Solar power in Ukraine

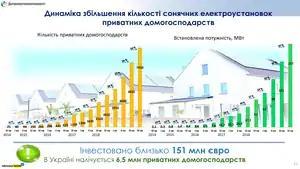
Domestic PV installations in Ukraine

The latest information about installed solar energy capacity in Ukraine, is kept up to date by the national power company Ukrenergo.